Diophantus

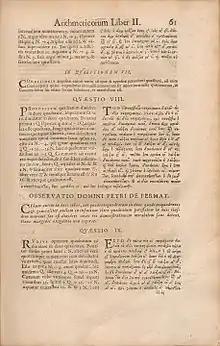
Problem II.8 in the "Arithmetica" (edition of 1670), annotated with Fermat's comment which became Fermat's Last Theorem.

The Latin translation of "Arithmetica" by Bachet in 1621 became the first Latin edition that was widely available. Pierre de Fermat owned a copy, studied it and made notes in the margins. The 1621 edition of "Arithmetica" by Bachet gained fame after Pierre de Fermat wrote his famous "Last Theorem" in the margins of his copy: If an integer is greater than 2, then has no solutions in non-zero integers , , and . I have a truly marvelous proof of this proposition which this margin is too narrow to contain.Fermat's proof was never found, and the problem of finding a proof for the theorem went unsolved for centuries. A proof was finally found in 1994 by Andrew Wiles after working on it for seven years. It is believed that Fermat did not actually have the proof he claimed to have. Although the original copy in which Fermat wrote this is lost today, Fermat's son edited the next edition of Diophantus, published in 1670. Even though the text is otherwise inferior to the 1621 edition, Fermat's annotations—including the "Last Theorem"—were printed in this version.